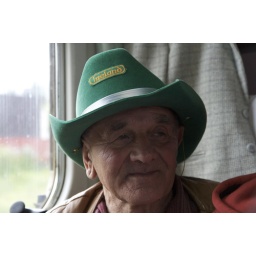
You'll notice he didn't have an English hat in his bag :-)